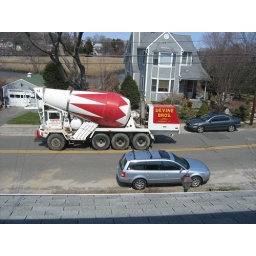
concrete truck in front of house